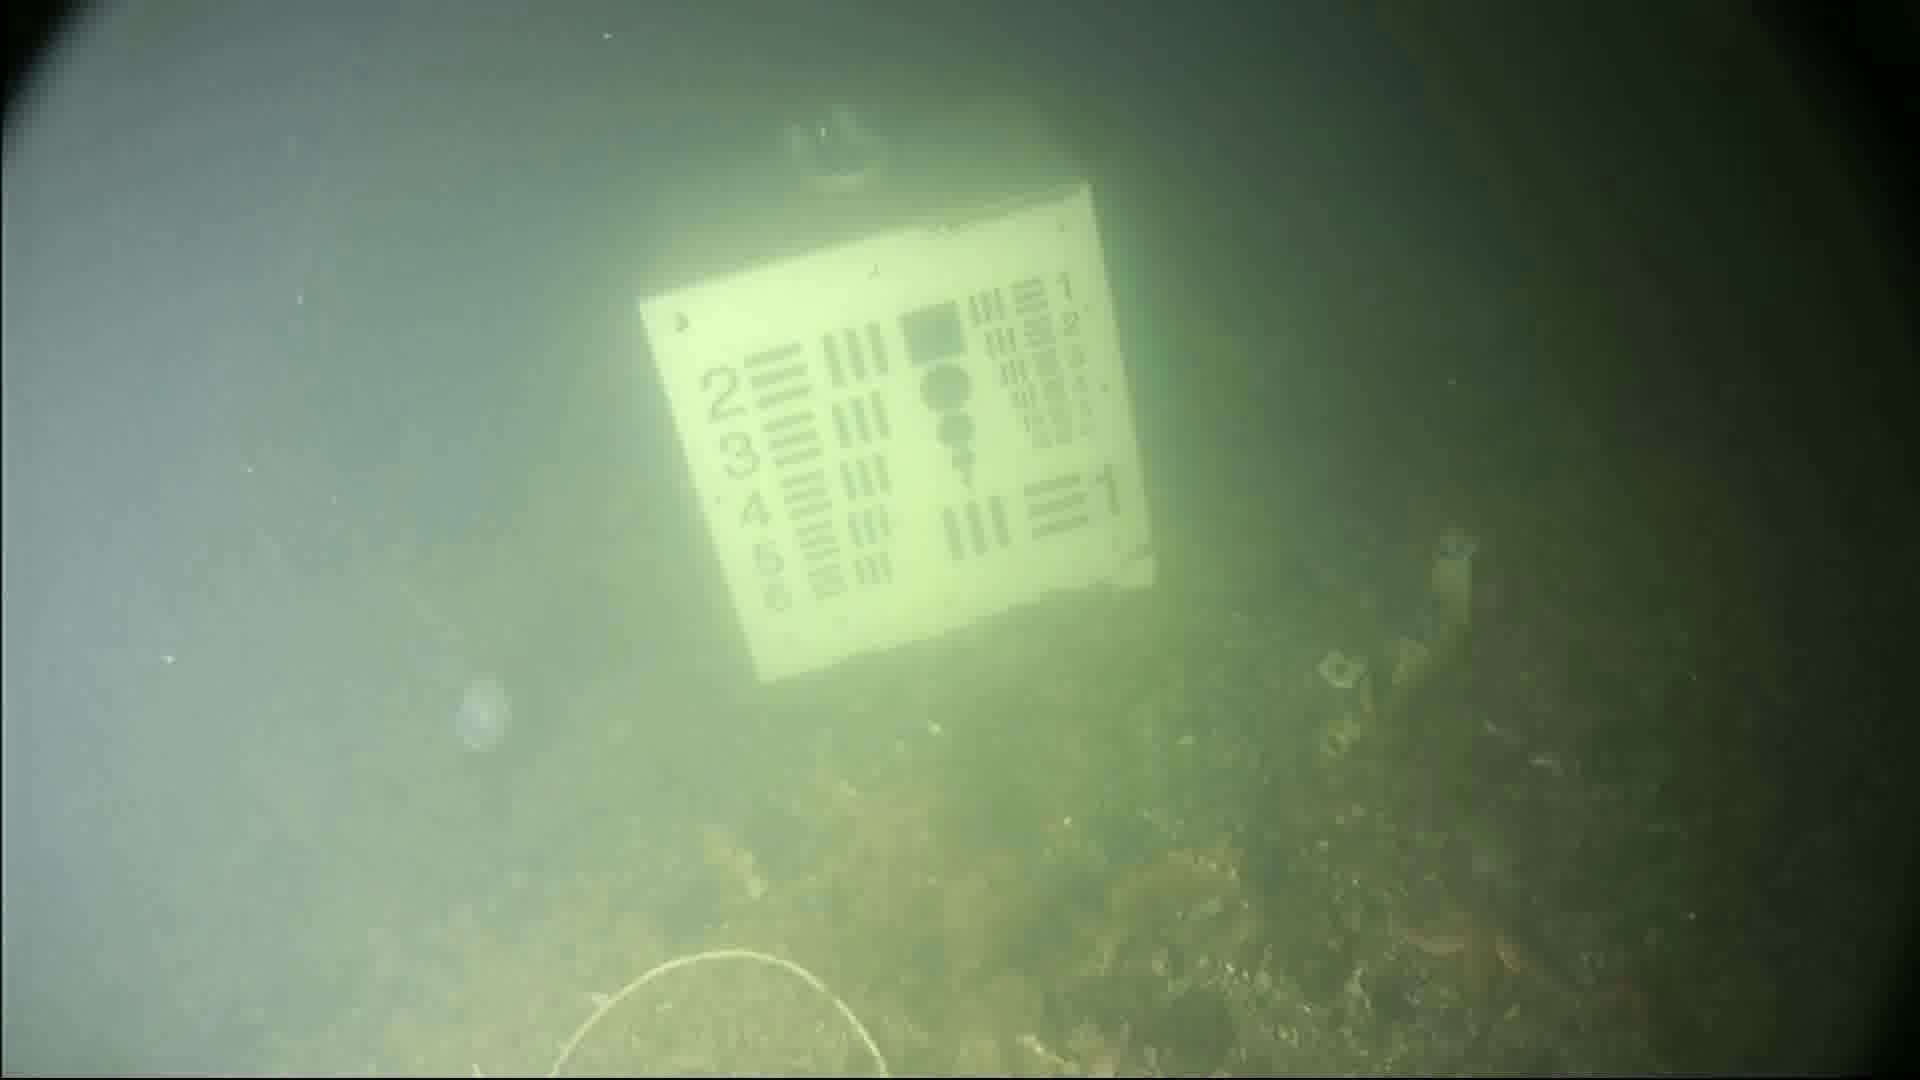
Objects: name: starfish
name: jellyfish